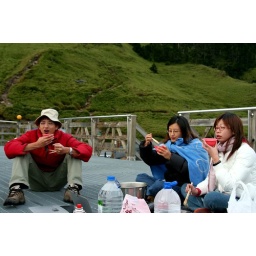
The hard-to-come-by stove food in high altitude mountain provides lots of comfort and relief in the freezy weather.